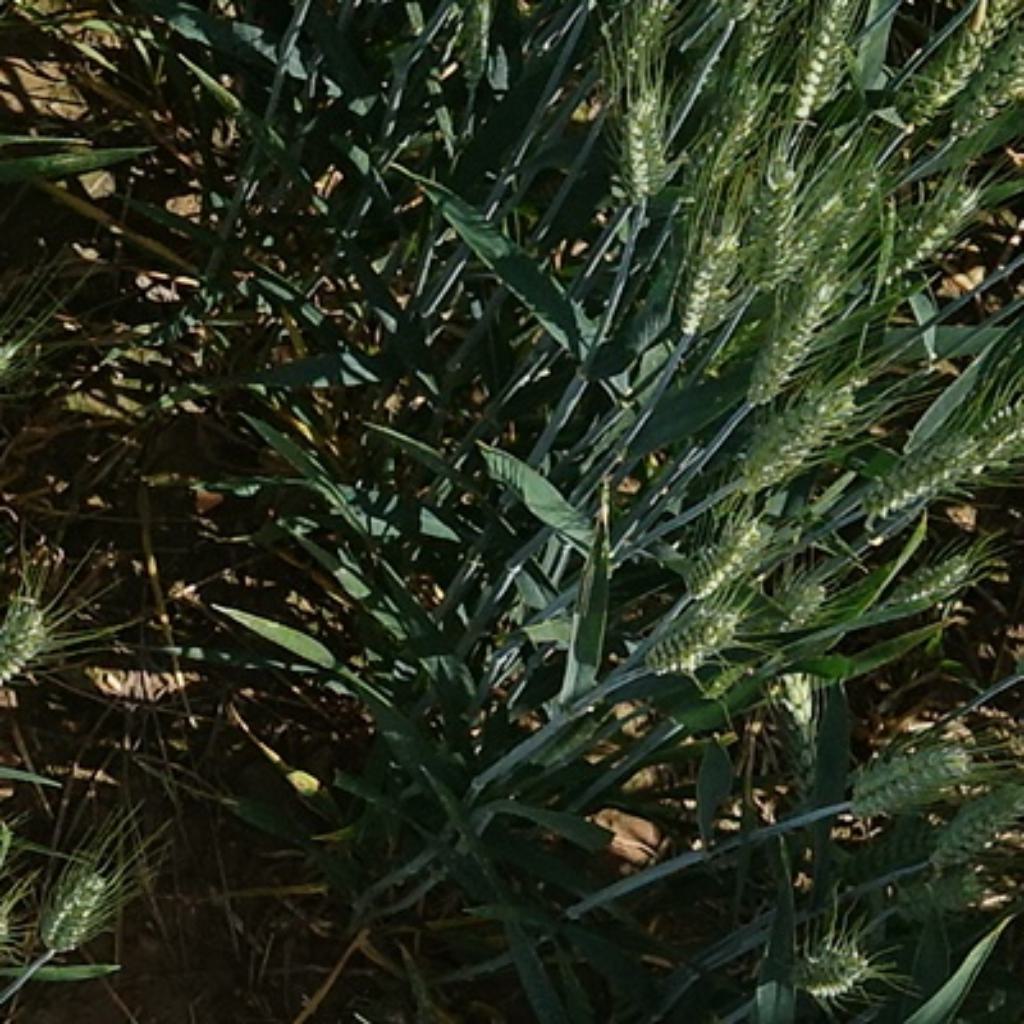
Country: France
Location: VLB
Wheat development stage: Filling